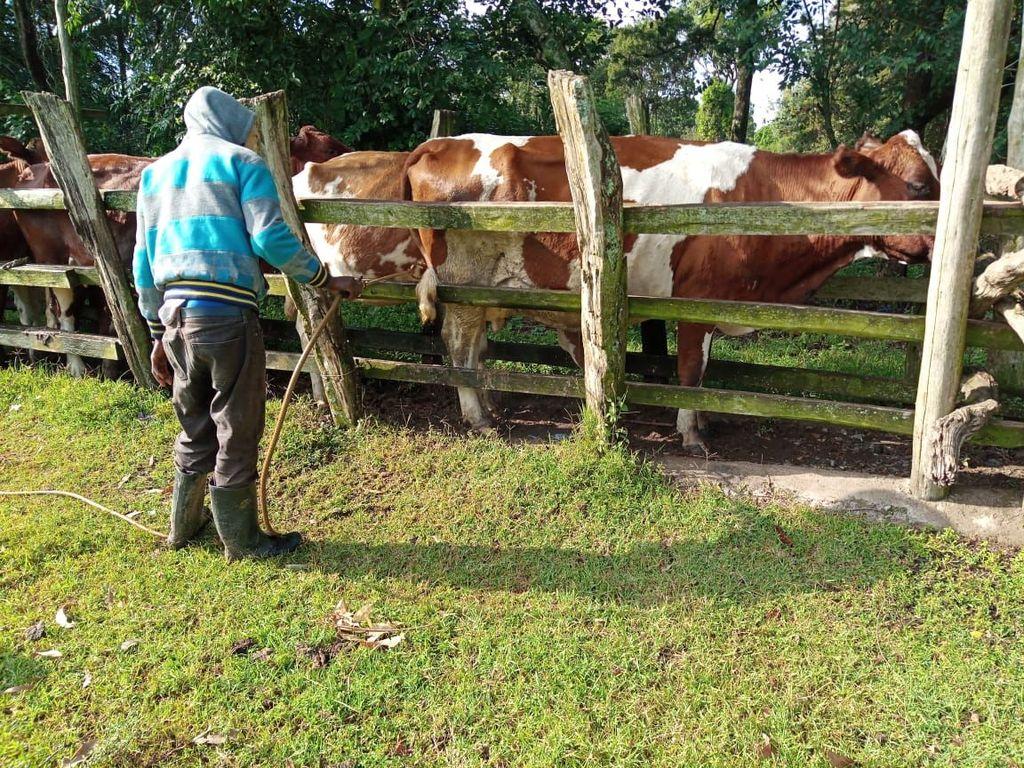
Zizi la ngombe wa kizungu wa maziwa. Zizi limetengenezwa kwa bao. Mkulima amesimama nje ya zizi, anakagua ngombe wake. Kando ya zizi ni miti iliyopandwa kwenye foleni.